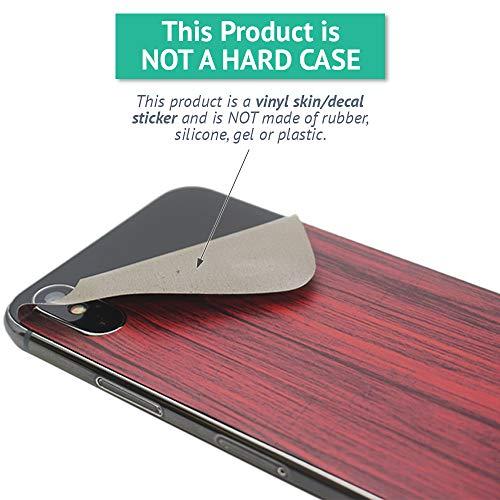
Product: MightySkins Skin Compatible with DJI Spark Mini – Bling World | Protective, Durable, and Unique Vinyl Decal wrap Cover | Easy to Apply, Remove, and Change Styles | Made in The USA
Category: Toys & Games | Hobbies | Remote & App Controlled Vehicles & Parts | Remote & App Controlled Vehicles | Quadcopters & Multirotors
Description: HUNDREDS OF CHOICES: Show off your own unique style with Mighty Skins for your DJI Spark Mini Don’t like the Bling World skin We have hundreds of designs to choose from, so your gear will be as unique as you are.
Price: $14.99
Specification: ProductDimensions:9x0.1x6inches|ItemWeight:0.16ounces|ShippingWeight:0.96ounces(Viewshippingratesandpolicies)|ASIN:B074BKQHDL|Itemmodelnumber:DJSP-BlingWorld